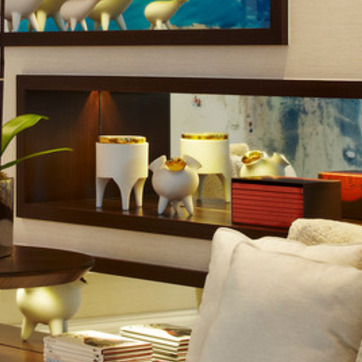
Material: ceramic